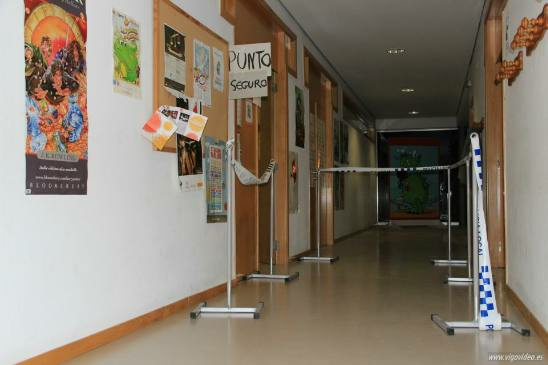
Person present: No